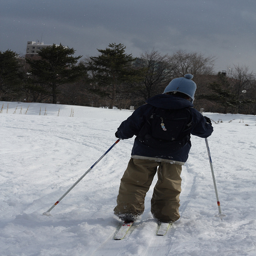
A young boy skis along a snowy field.
A person cross country skiing in the winter.
A small child trekking through the snow on skies
A person is preparing to go skiing on the slopes.
A person standing in the snow with skis and ski poles.